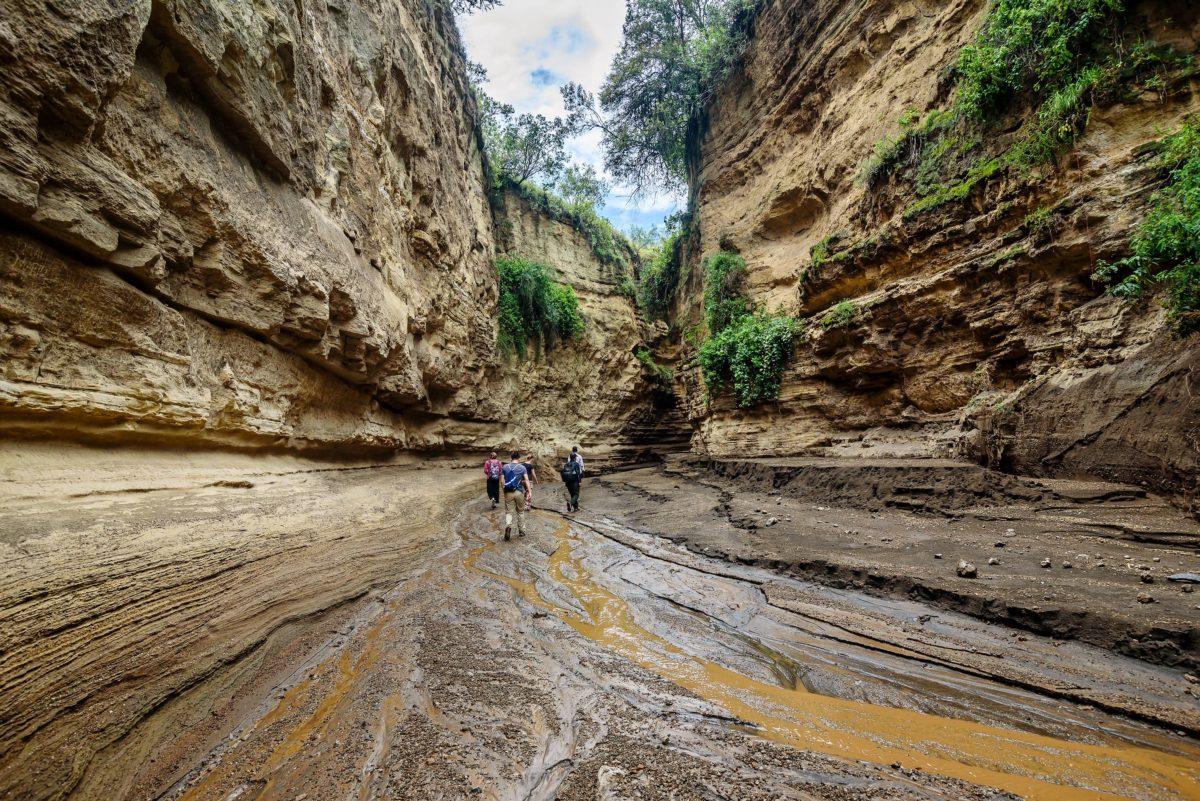
Mandhari nzuri na ya kuvutia iliyo na miamba mirefu iliyosimama katika pande mbili za barabara nyembamba, iliyopo katikati ambayo imesababishwa kutokana na maji kupita sehemu hiyo kwa kasi, hivyo kusababisha mmomonyoko wa udongo.